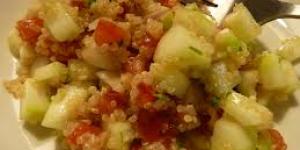
ensalada de quinoa con pepinos frescos